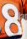
Number: 8